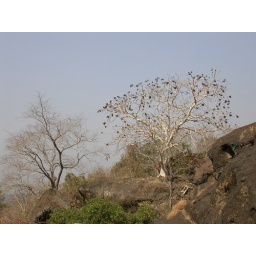
don't ask me what those black spots in the tree are... I can't remember anymore.